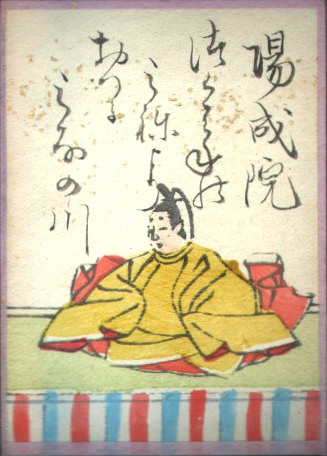
จักรพรรดิโยเซ

|succession = จักรพรรดิแห่งญี่ปุ่น องค์ที่ 57 ไฟล์:Imperial Seal of Japan.svg|15px
|image = Hyakuninisshu 013.jpg
|caption = พระสาทิสลักษณ์ของจักรพรรดิโยเซ
|reign = ครองราชย์ 18 ธันวาคม ค.ศ. 876 – 4 มีนาคม ค.ศ. 884
|daijosai = 26 ธันวาคม ค.ศ. 877
|coronation = 20 มกราคม ค.ศ. 877
|father = จักรพรรดิเซวะ
|predecessor = จักรพรรดิเซวะ|เซวะ
|successor = จักรพรรดิโคโก|โคโก
|coronation_place = พระราชวังหลวงเฮอัง
|era names = โจกัง กันเกียว
|name = จักรพรรดิโยเซ
|birth = 2 มกราคม ค.ศ. 869
|birth_place = พระราชวังหลวงเฮอัง
|death = 23 ตุลาคม ค.ศ. 949
|birth_name = เจ้าชายซาดาอากิ (貞明親王)
|death_place = พระราชวังหลวงเฮอัง เกียวโต ญี่ปุ่น
|genpuku = 24 มกราคม ค.ศ. 882
จักรพรรดิโยเซ () จักรพรรดิองค์ที่ 57 แห่งราชวงศ์ญี่ปุ่นImperial Household Agency ("Kunaichō"): 陽成天皇 (57) ตามที่ได้จัดเรียงไว้ในรายพระนามจักรพรรดิญี่ปุ่นPonsonby-Fane, Richard. (1959). "The Imperial House of Japan," pp. 66–67. โดยพระนามของพระองค์ต่อมาได้ถูกนำไปเป็นพระนามของ จักรพรรดิโกโยเซ จักรพรรดิองค์ที่ 107 ที่ปกครองญี่ปุ่นในช่วงคริสต์ศตวรรษที่ 16
รัชสมัยของจักรพรรดิโยเซยาวนานตั้งแต่ปี 876 ถึง 884Titsingh, Isaac. (1834). "Annales des empereurs du Japon," pp. 121–124; Brown, Delmer "et al." (1979). "Gukanshō," pp. 288–289; Varley, H. Paul, ed. (1980). "Jinō Shōtōki," pp. 170–171.
== พระราชประวัติ ==
ก่อนขึ้นครองราชบัลลังก์ดอกเบญจมาศ พระองค์มีพระนามว่า เจ้าชายซาดาอากิ (貞明親王)Titsingh, p. 121; Varley, p. 170.
จักรพรรดิโยเซเป็นพระราชโอรสองค์โตของจักรพรรดิเซวะ
== หมายเหตุ ==
== อ้างอิง ==
* Brown, Delmer M. and Ichirō Ishida, eds. (1979). "Gukanshō: The Future and the Past". Berkeley: University of California Press. ;
* Richard Ponsonby-Fane|Ponsonby-Fane, Richard Arthur Brabazon. (1959). "The Imperial House of Japan". Kyoto: Ponsonby Memorial Society.
* Isaac Titsingh|Titsingh, Isaac. (1834). "Nihon Ōdai Ichiran"; ou, "Annales des empereurs du Japon". Paris: Royal Asiatic Society, Oriental Translation Fund of Great Britain and Ireland.
* H. Paul Varley|Varley, H. Paul. (1980). "Jinnō Shōtōki: A Chronicle of Gods and Sovereigns". New York: Columbia University Press. ;

หมวดหมู่:จักรพรรดิญี่ปุ่น
หมวดหมู่:บุคคลในยุคเฮอัง
หมวดหมู่:ภิกษุที่เป็นพระราชวงศ์
หมวดหมู่:ภิกษุชาวญี่ปุ่น
หมวดหมู่:โคไตชิ
หมวดหมู่:จักรพรรดิญี่ปุ่นผู้ทรงสละราชสมบัติ
หมวดหมู่:เจ้าแผ่นดินที่ถูกปลดจากราชบัลลังก์